Describe the emotion expressed in this image:  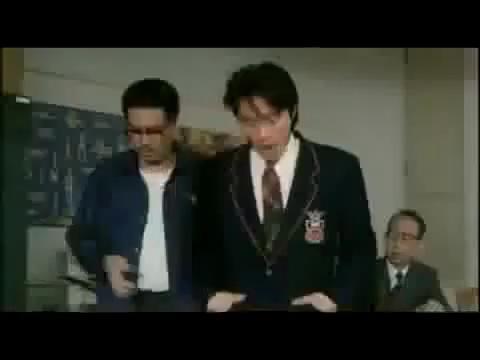
This person displays Suffering, valence and arousal with low intensity.